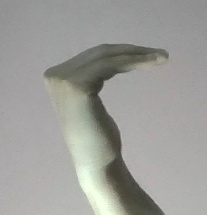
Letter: haa